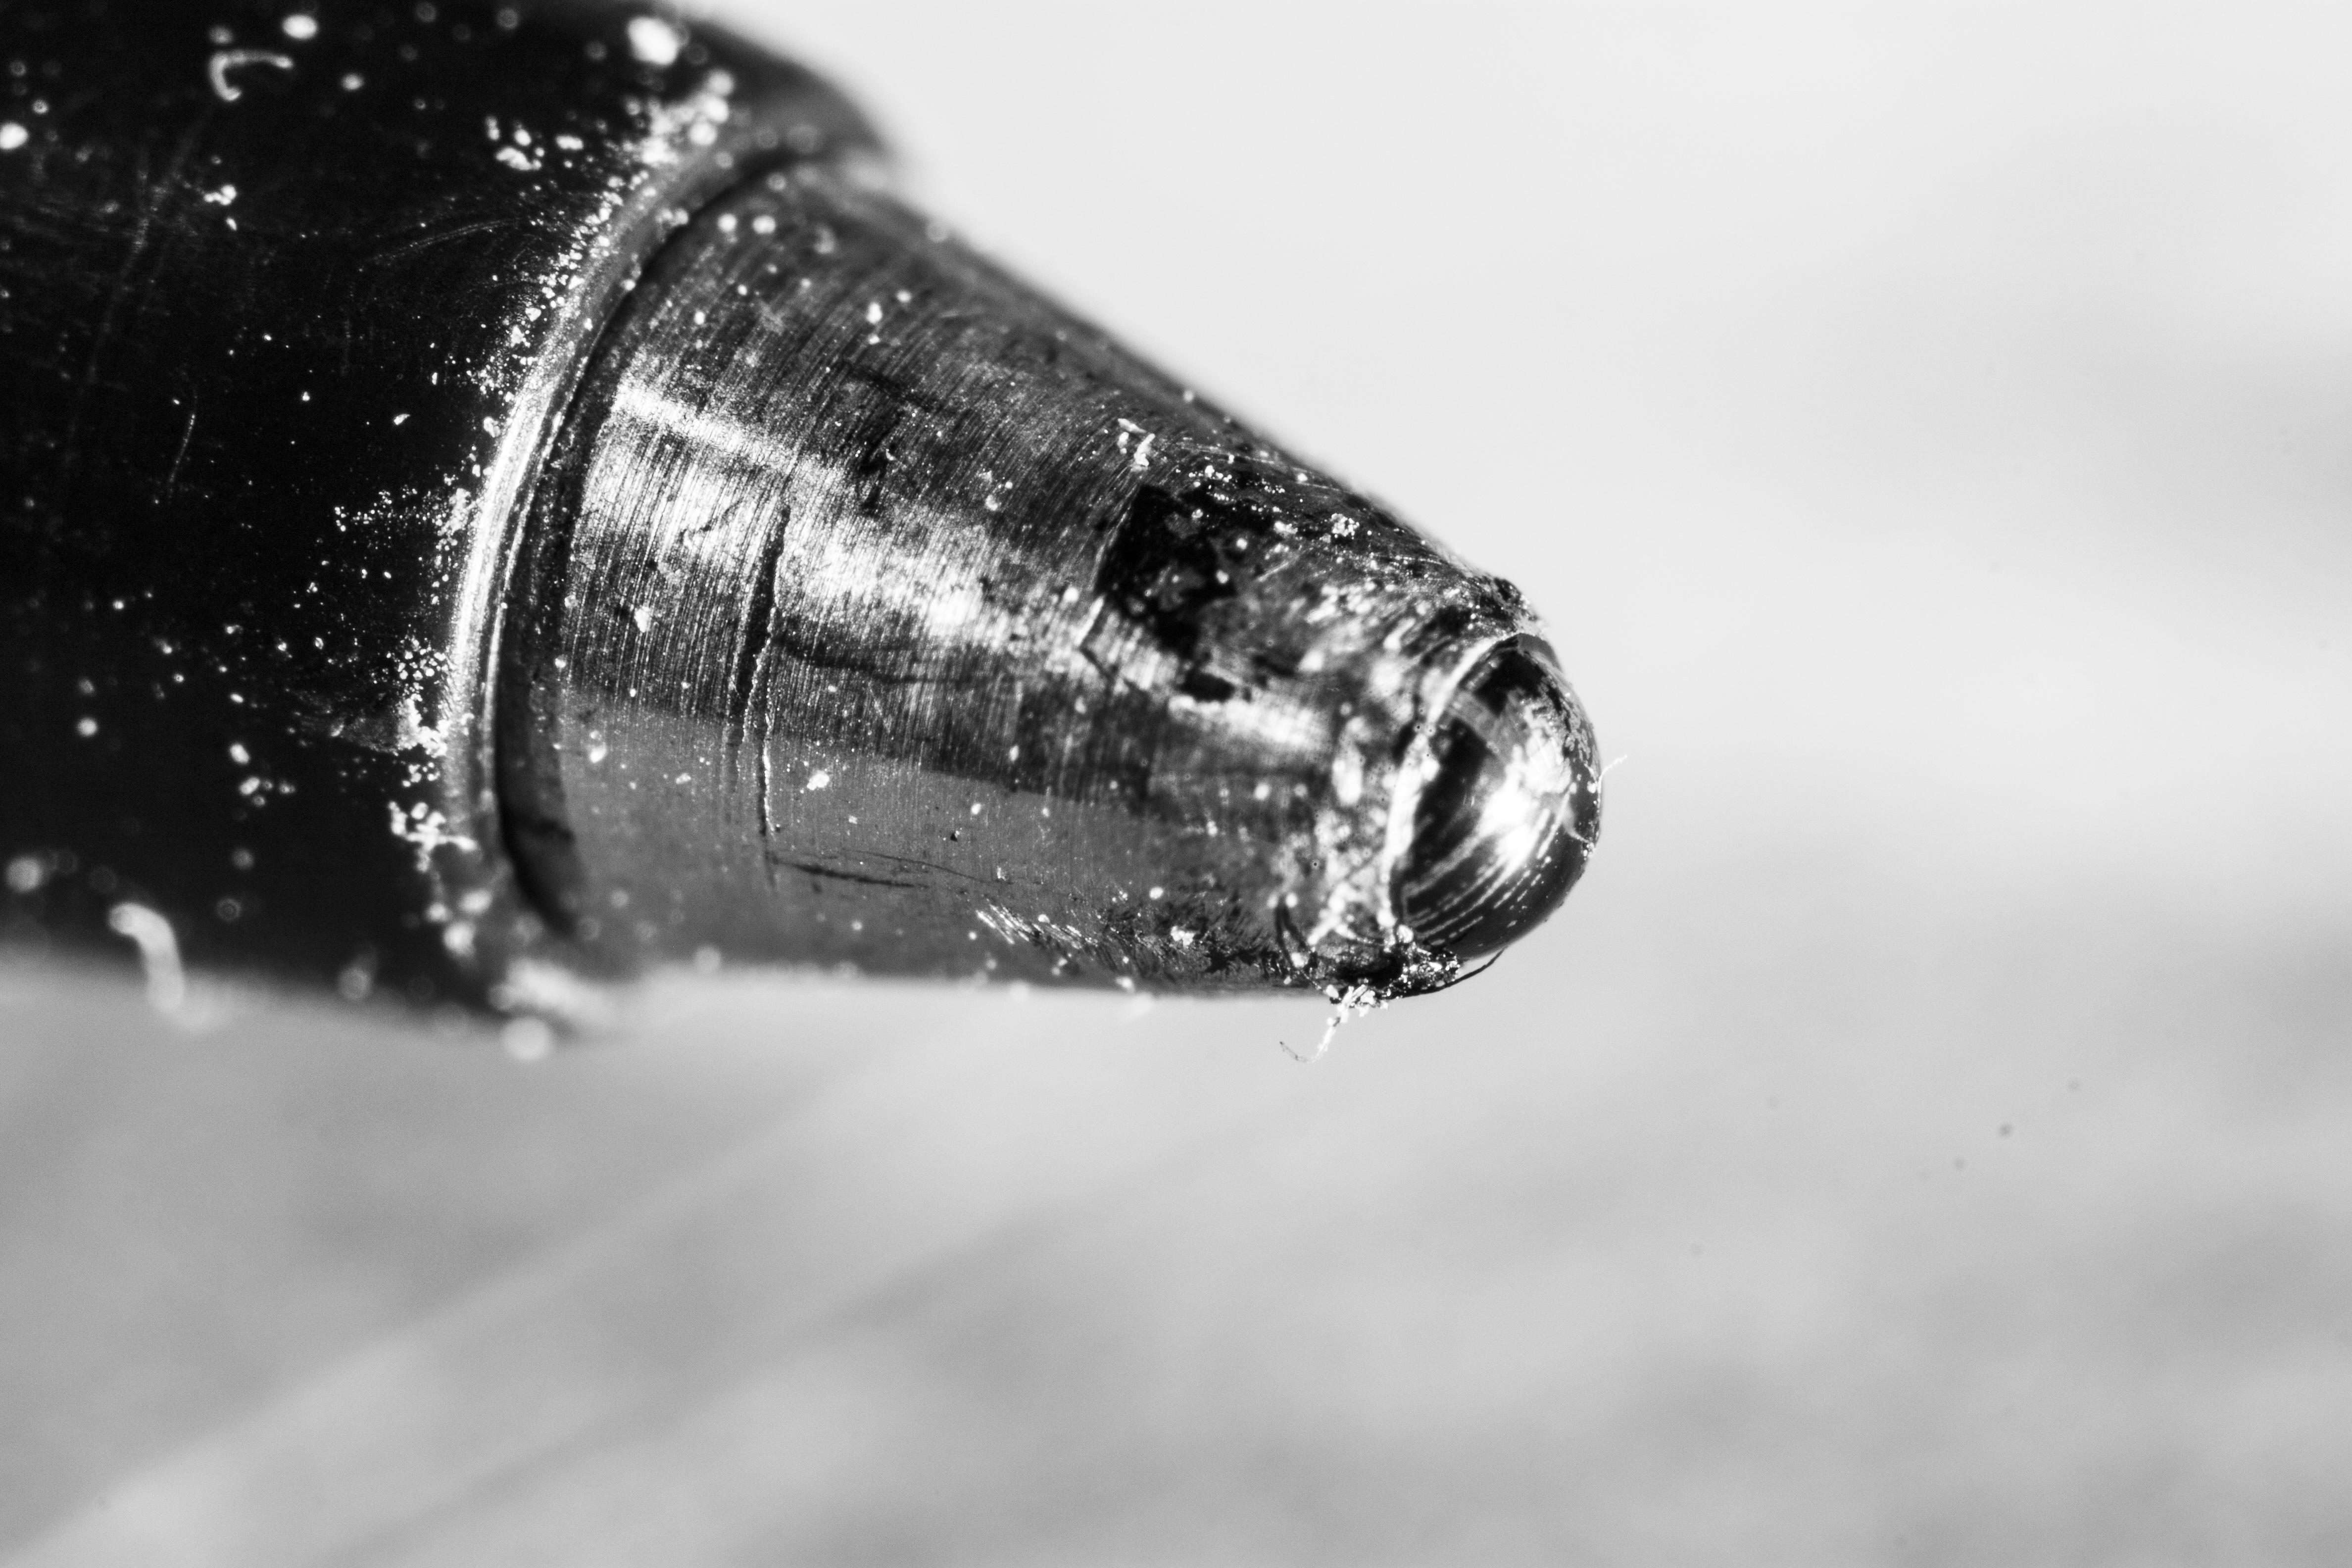
water, light, black and white, white, photography, glass, bottle, black, monochrome, close up, uk, shape, peterborough, macro photography, monochrome photography